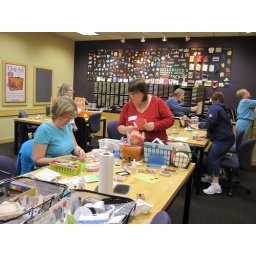
The lady in the blue shirt (Carol Bloomberg) is a HA flickr member! you'll find her as Crafty Carol